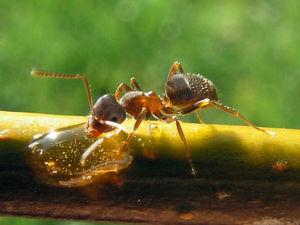
Le polyphénisme est la propriété des espèces animales qui se présentent sous plusieurs formes différentes, à un même stade de développement ou plus généralement, à la fin de leur développement. Il est à distinguer du polymorphisme génétique en ce que celui-ci dépend de variation génétiques au sein d'une population ou d'une espèce, tandis que le polyphénisme est l'expression de phénotypes différents à partir du même matériel génétique. Les exemples de polyphénisme sont un domaine majeur d'études d'épigénétique.
Lasius est un genre de fourmis de la famille des formicidés.
Le Site de Grand Intérêt Biologique des Viviers, plus connu sous le nom de Terril des Viviers est un ancien site de charbonnage s'étendant à l'est de Gilly, section de la ville de Charleroi.
Lasiini est une tribu de fourmis de la sous-famille des Formicinae.